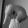
ASL letter: Q